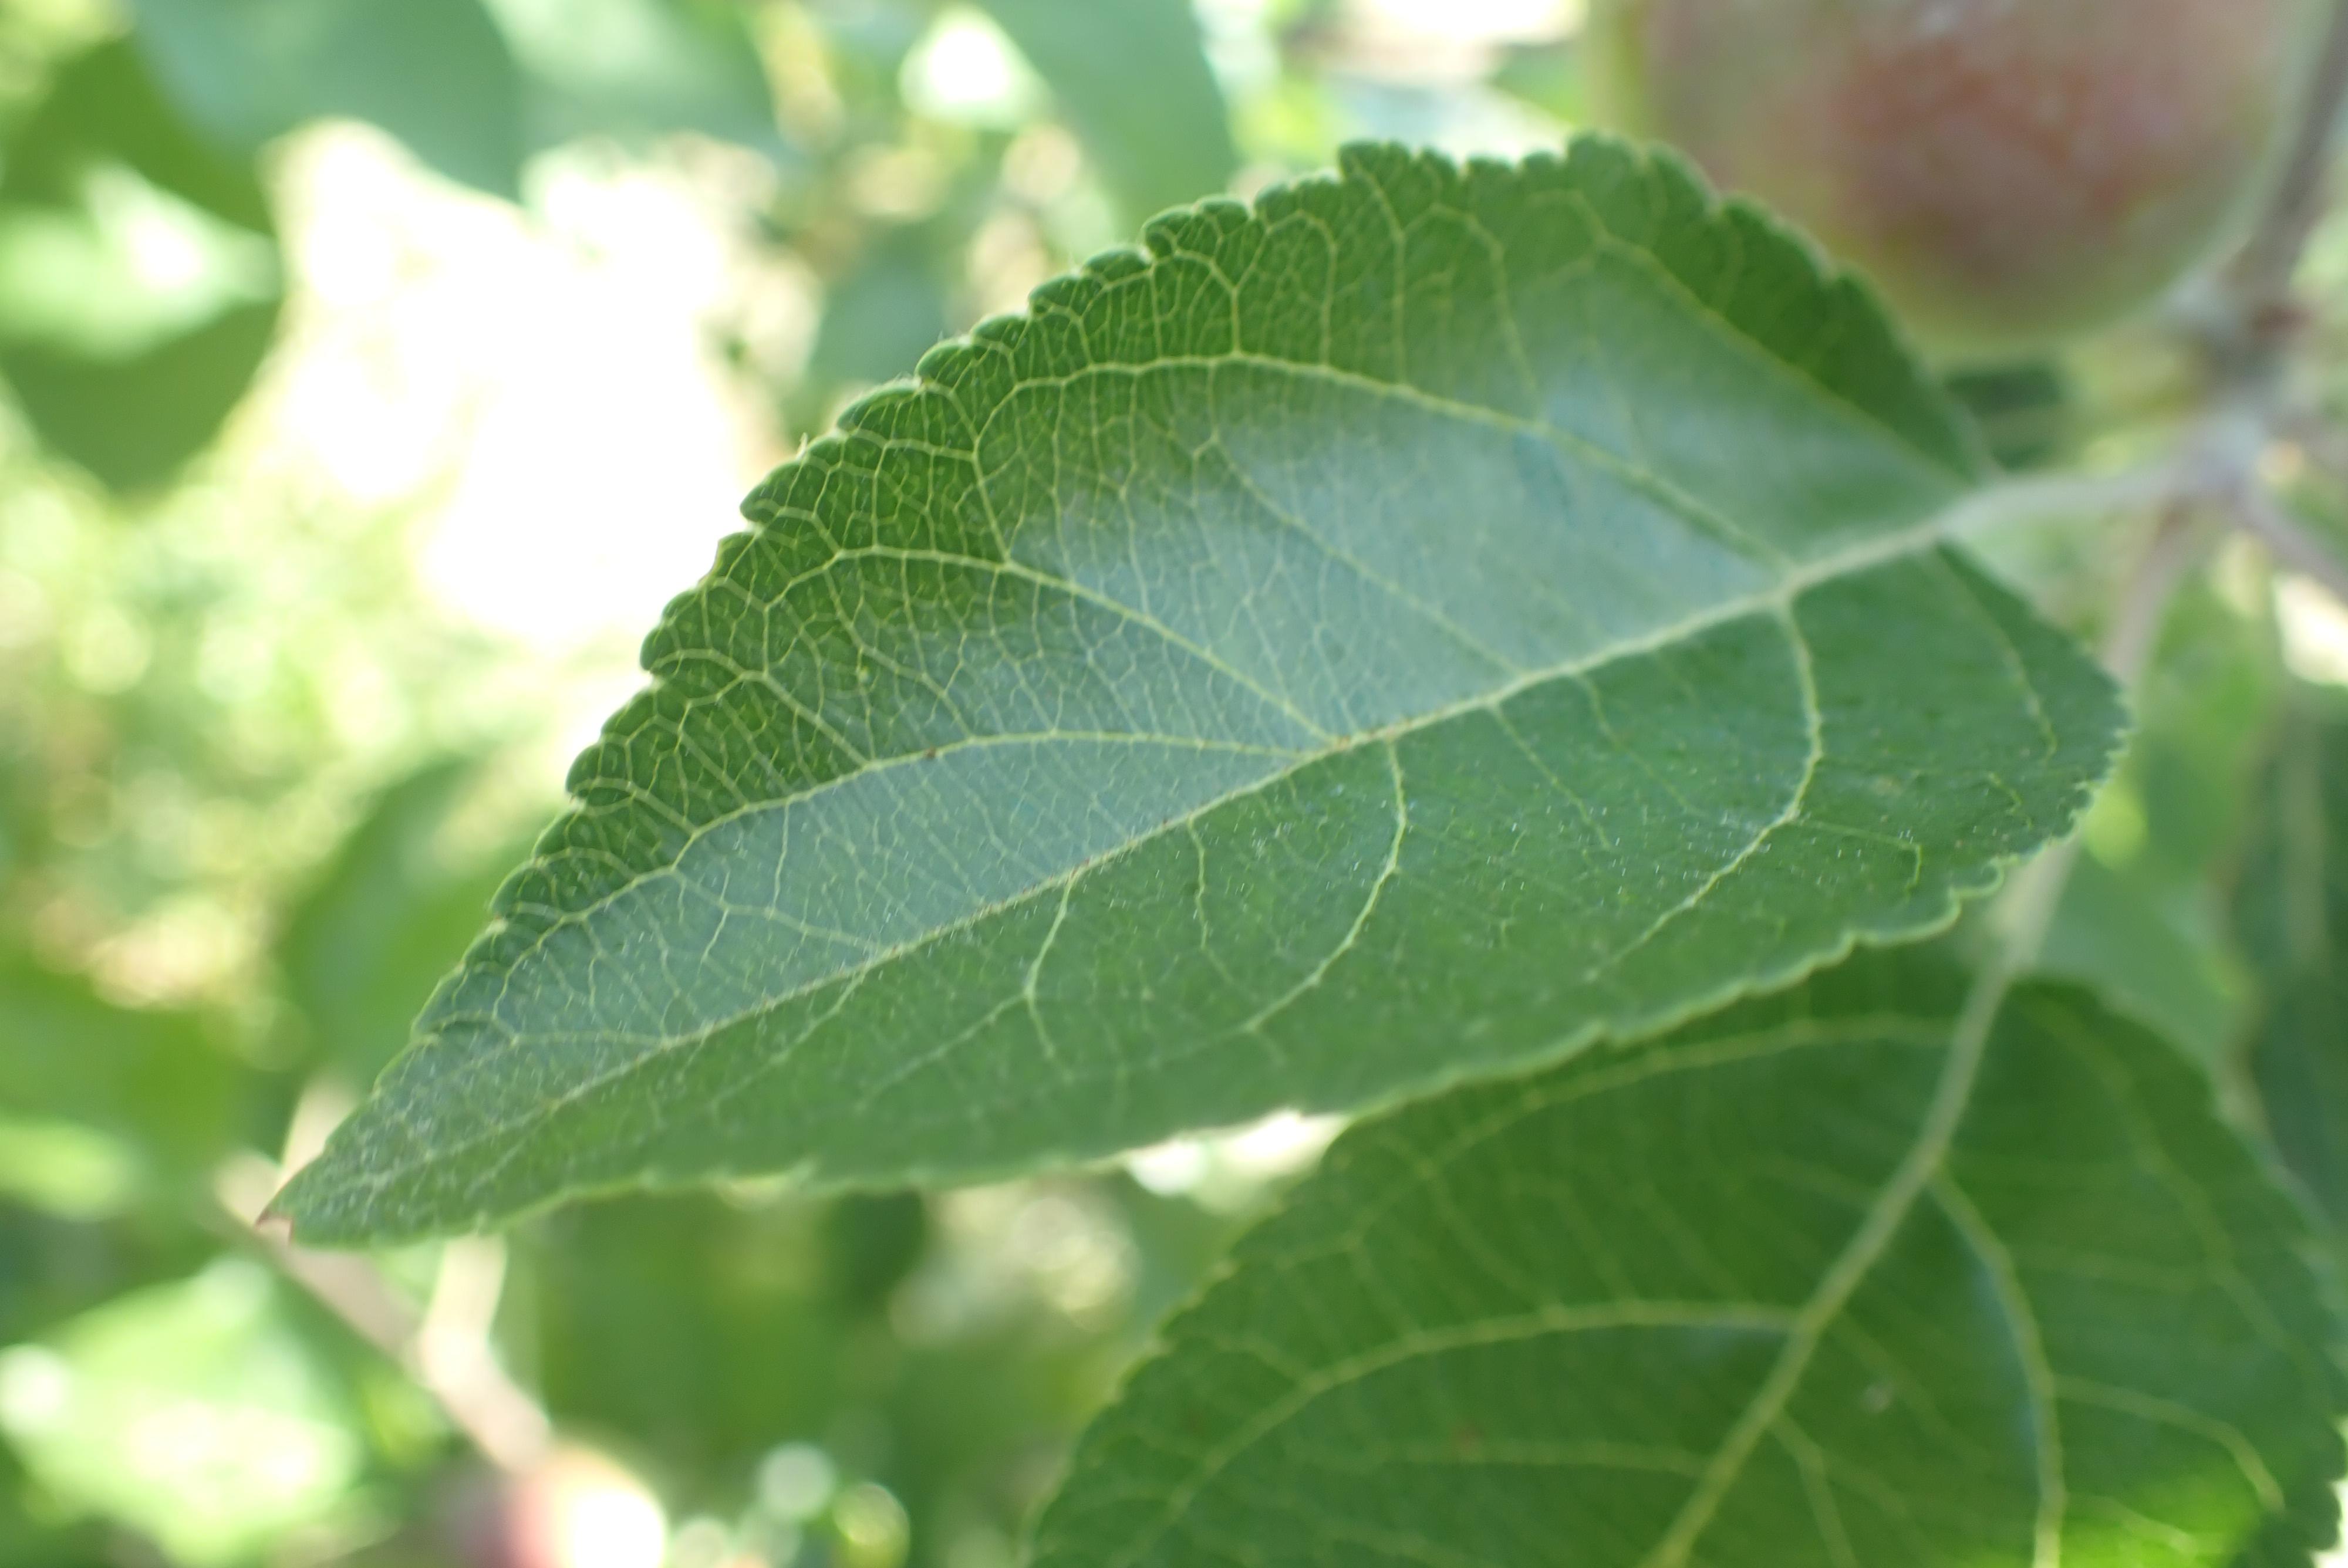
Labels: healthy